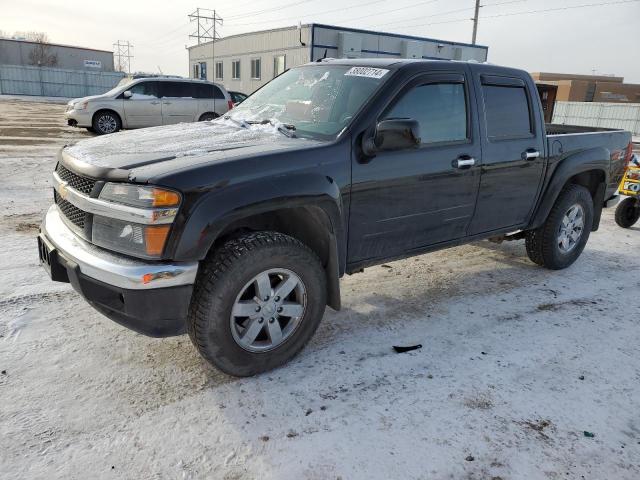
Aucun dommage détecté.
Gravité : aucun